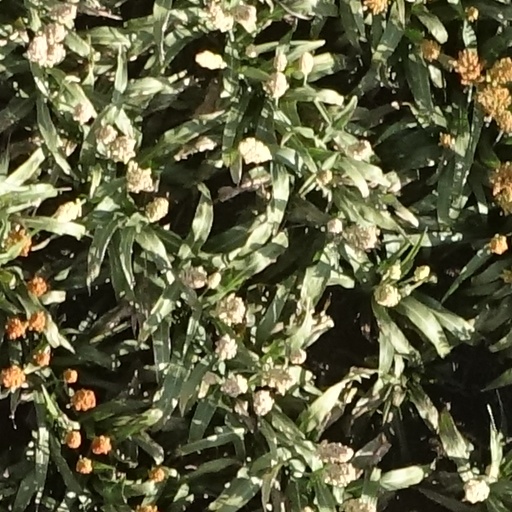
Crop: sorghum